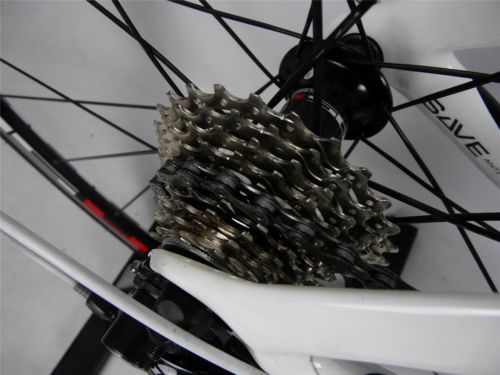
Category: bicycle